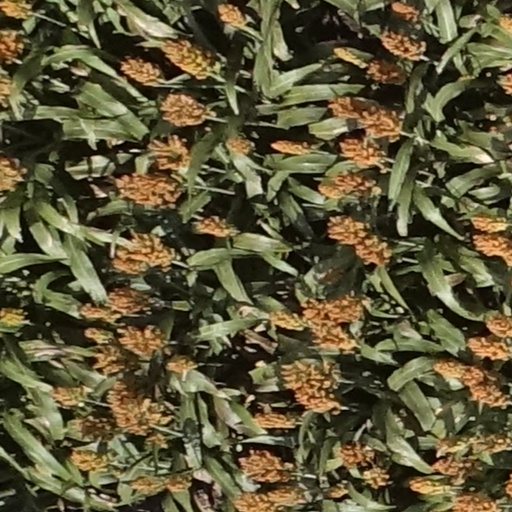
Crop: sorghum